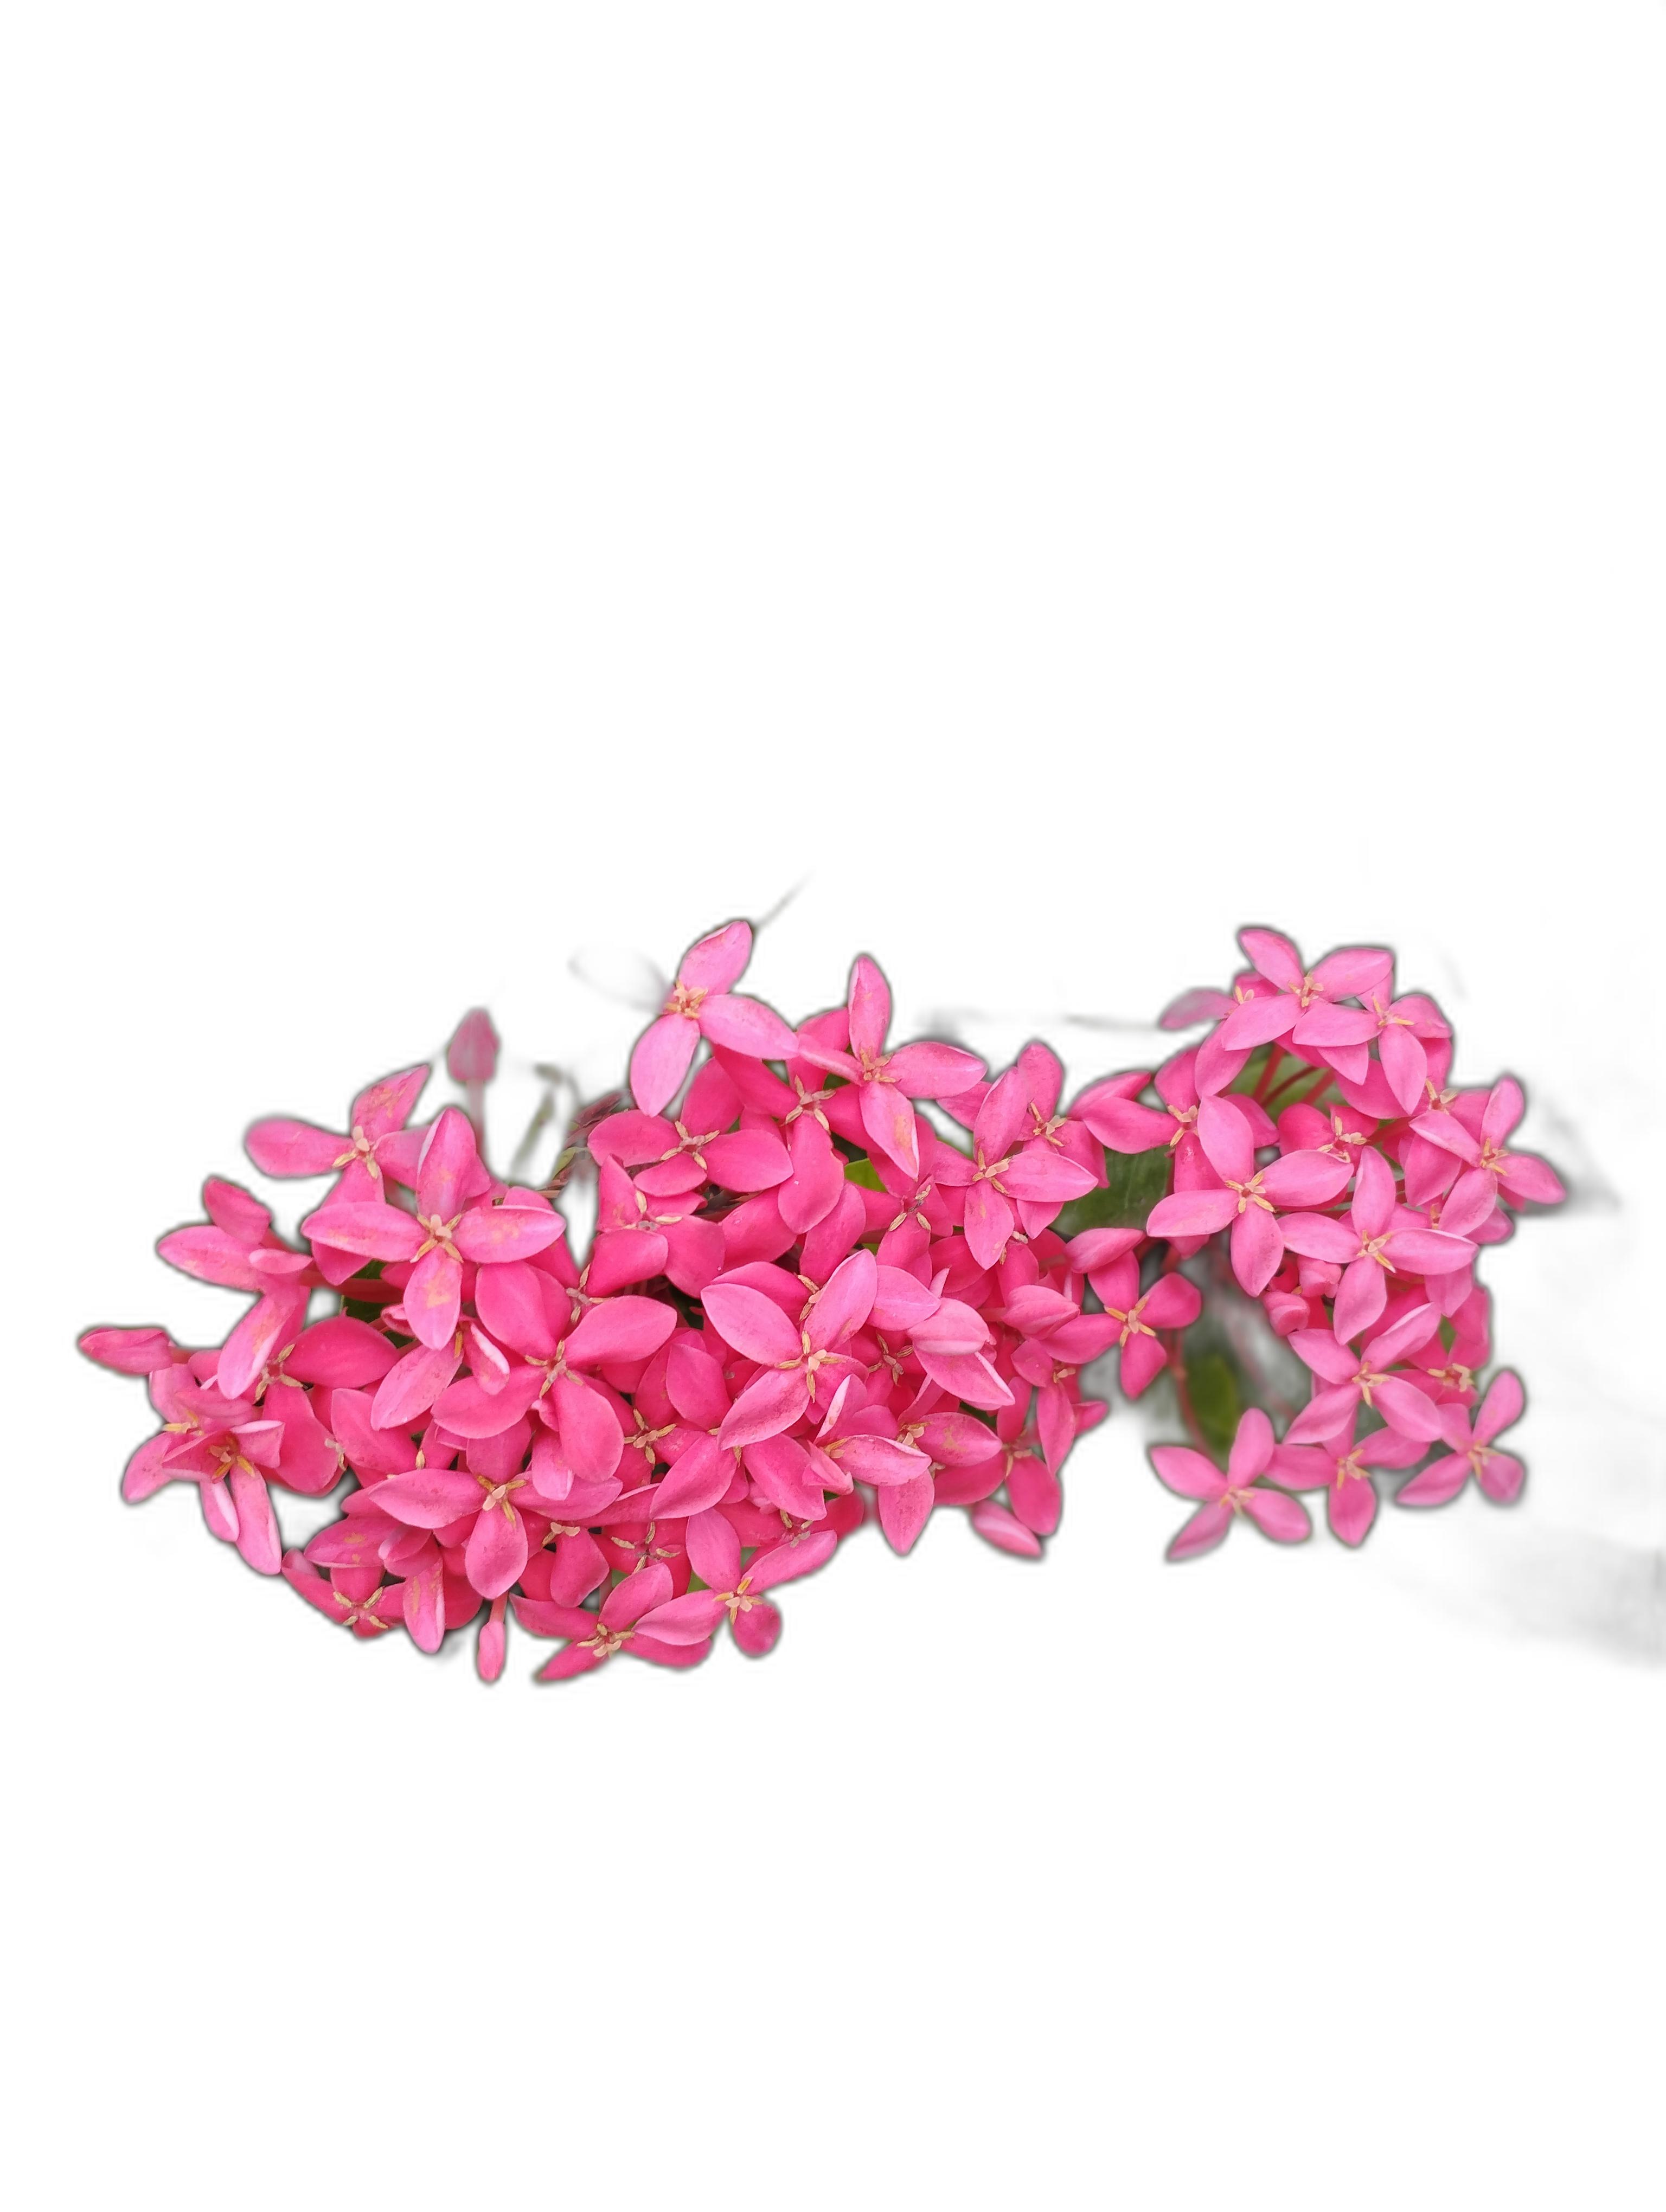
Label: Jungle geranium